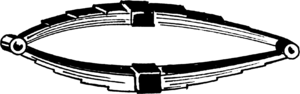
Støddæmper
Klassisk støddæmper, der består af to halvcirklede bladfjedre, påsat akslerne i et køretøj. Bladfjedrene er 2 bundt af lameller.
En støddæmper er en maskinedel, oftest en form for fjeder, der sørger for affjedring og dæmpning af stød mellem aksler og kontaktflader i maskiner og køretøjer.